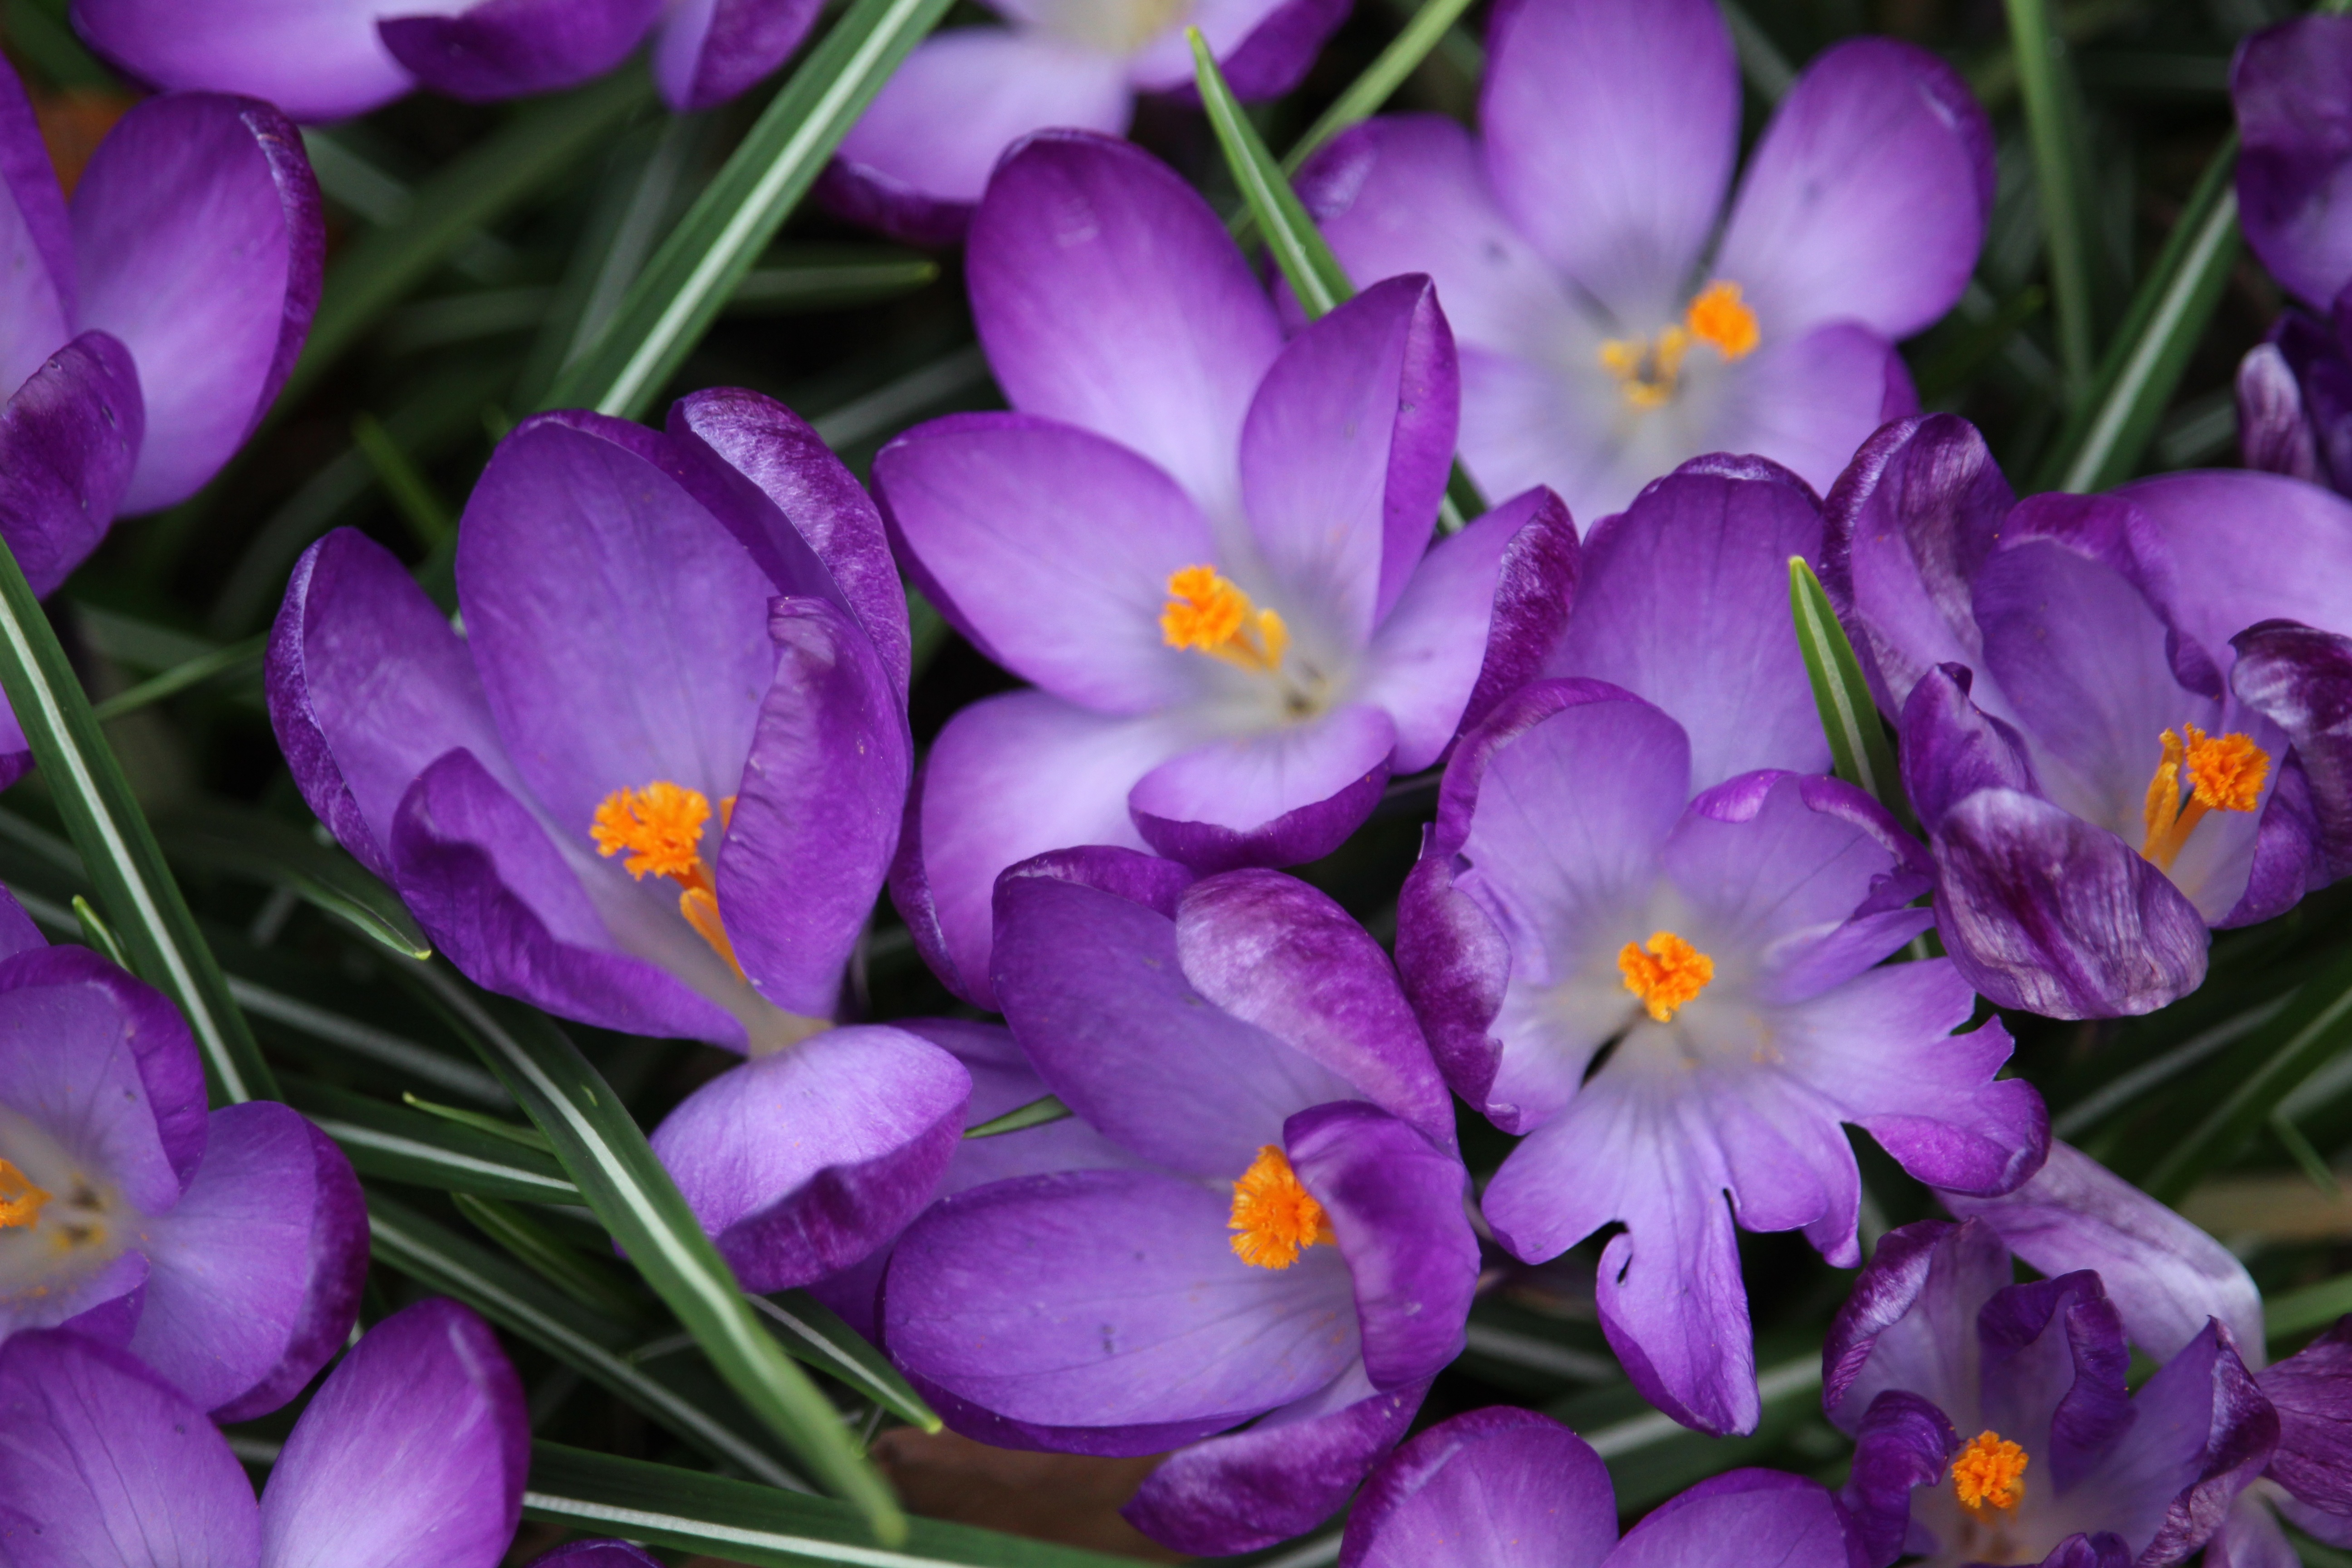
plant, flower, purple, petal, spring, flora, crocus, viola, macro photography, flowering plant, land plant, violet family, iris family